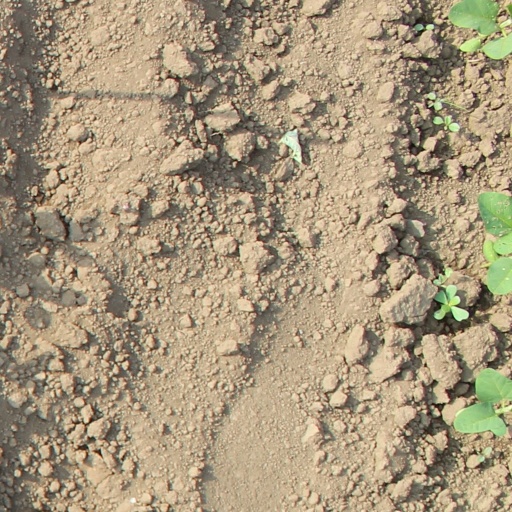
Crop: soybean